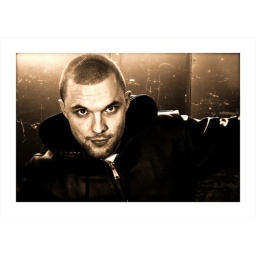
Taken in Goods lift ,random offshoe flash,about 30 seconds total for entire shoot.... ground floor to the 3rd!